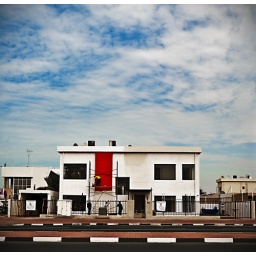
There's a red house over yonder.....eventually